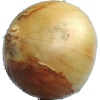
Label: white_onion